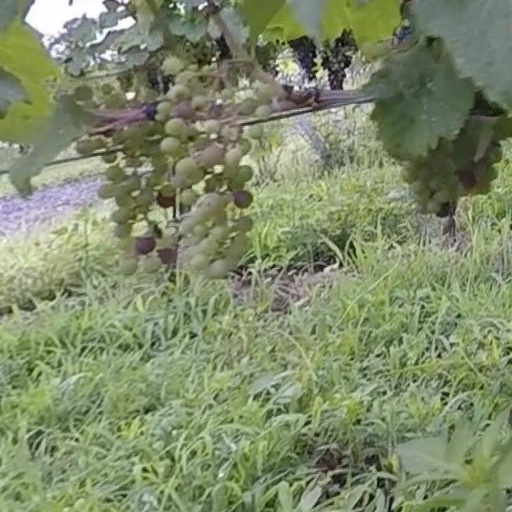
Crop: grape